WorkChoices

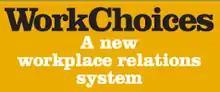

In May 2005, Prime Minister John Howard informed the Australian House of Representatives that the federal government intended to reform Australian industrial relations laws by introducing a unified national system. "WorkChoices" was ostensibly designed to improve employment levels and national economic performance by dispensing with unfair dismissal laws for companies under a certain size, removing the "no disadvantage test" which had sought to ensure workers were not left disadvantaged by changes in legislation, thereby promoting individual efficiency and requiring workers to submit their certified agreements directly to Workplace Authority rather than going through the Australian Industrial Relations Commission. It also made adjustments to a workforce's ability to legally go on strike, enabling workers to bargain for conditions without collectivised representation, and significantly restricting trade union activity.